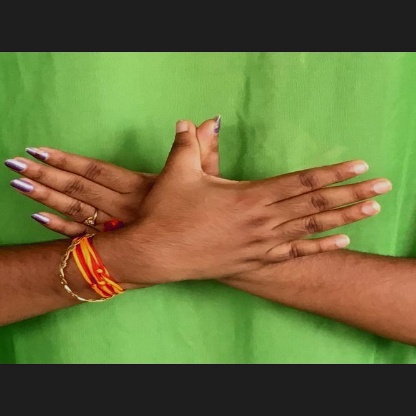
Mudra: Garuda